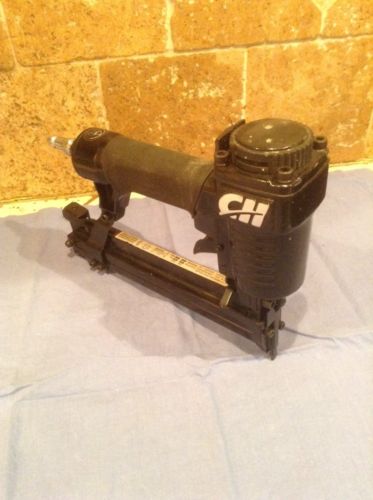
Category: stapler